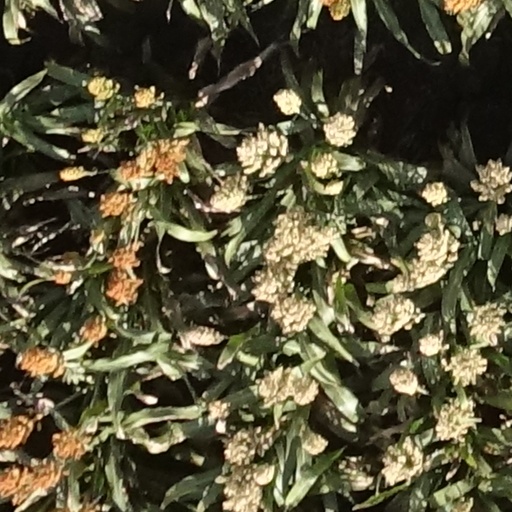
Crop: sorghum